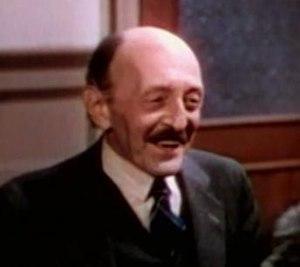
Clarence Wilson est un acteur américain, de son nom complet Clarence Hummel Wilson, né le 17 novembre 1876 à Cincinnati, mort le 5 octobre 1941 à Los Angeles — Quartier d'Hollywood.